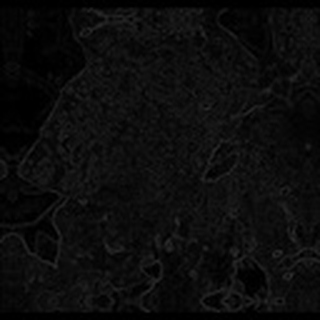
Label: cotton_powdery_mildew